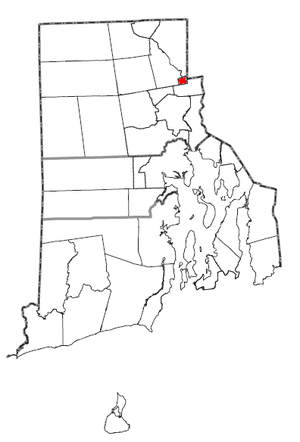
La ville de Central Falls est située dans le comté de Providence, dans l'État du Rhode Island, aux États-Unis. Sa population s’élevait à 19 376 habitants lors du recensement de 2010, estimée à 19 359 habitants en 2017.